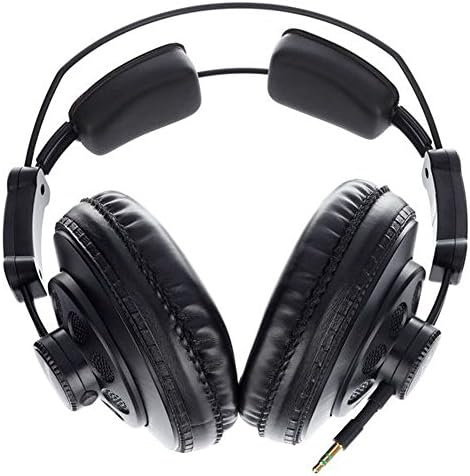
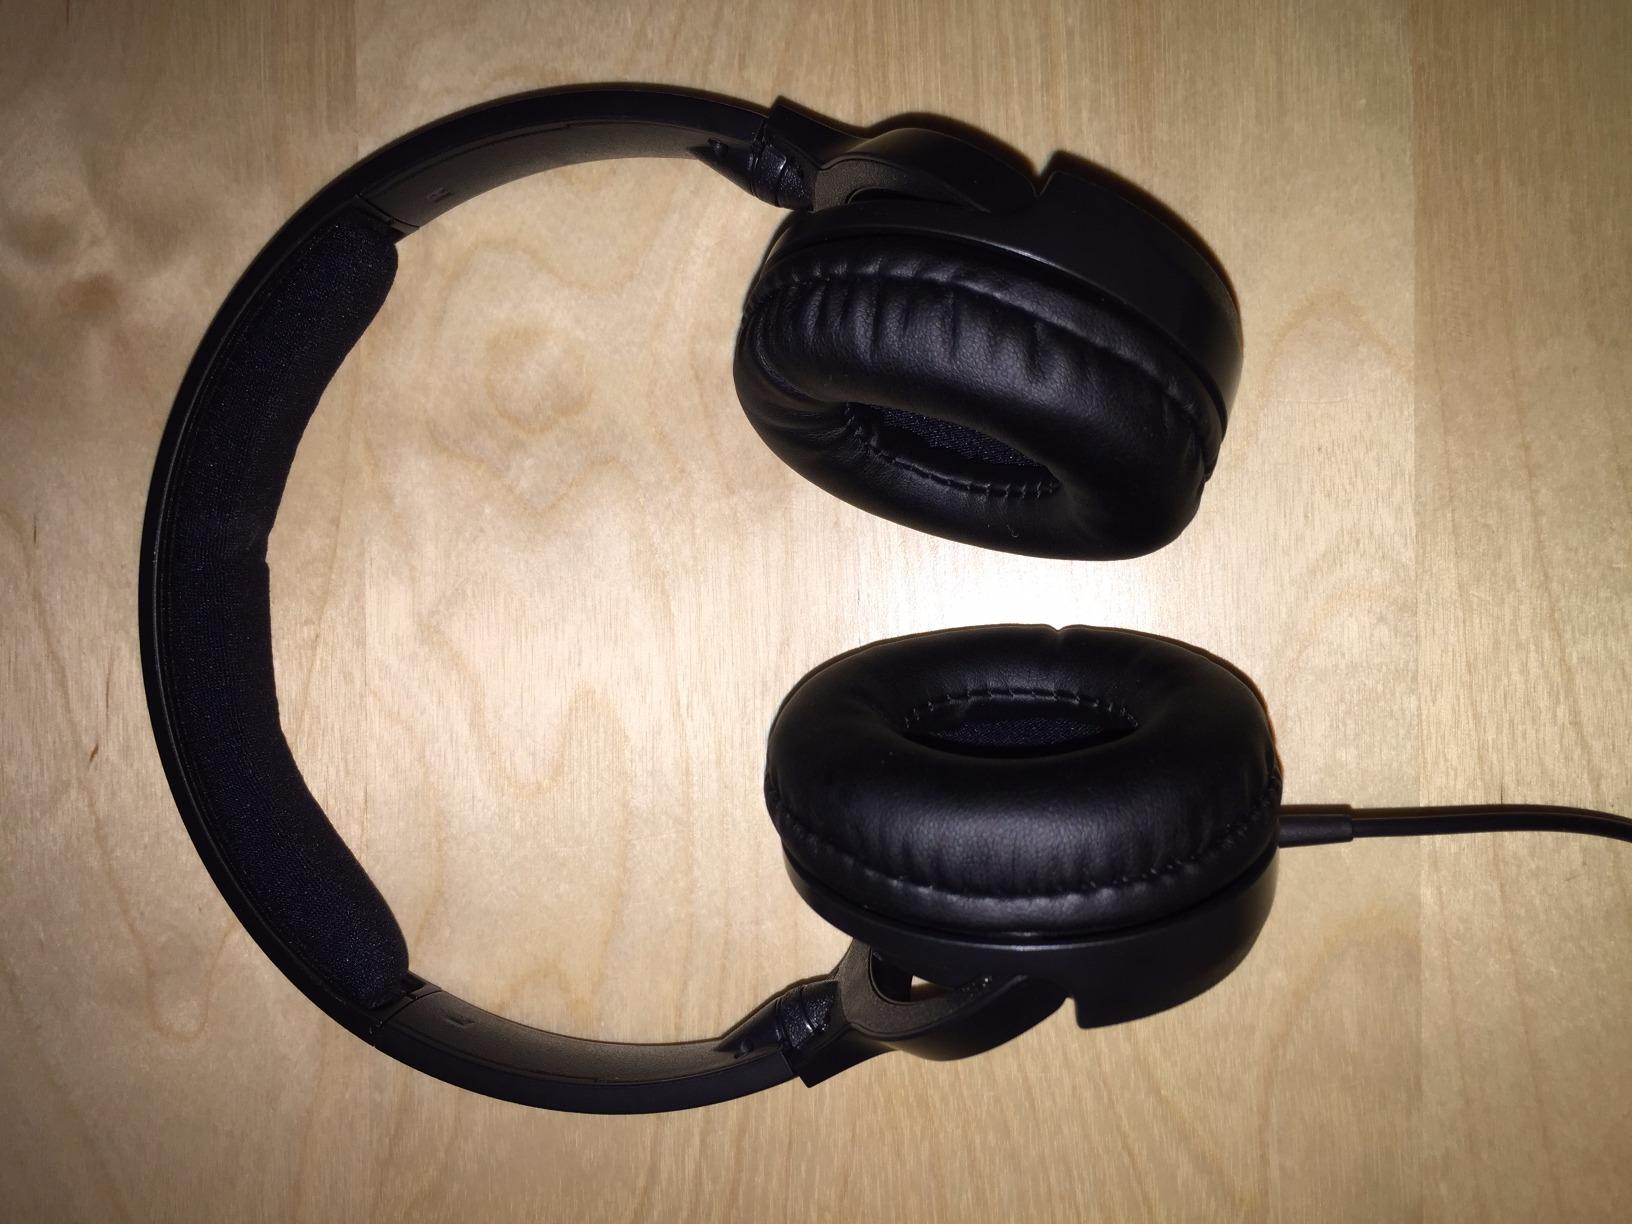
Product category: headphones
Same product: no